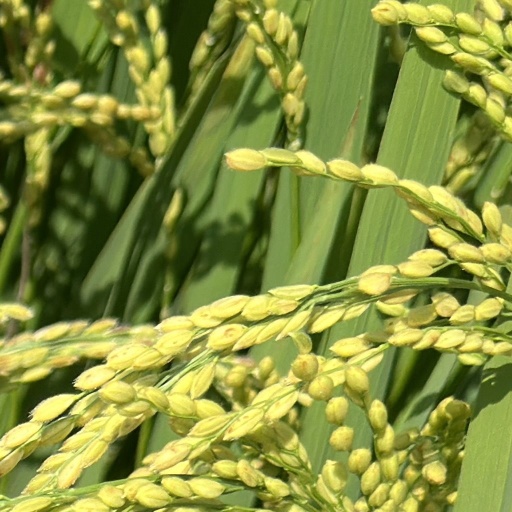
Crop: rice